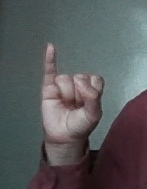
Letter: meem